Carthage, North Carolina

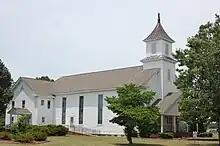
Union Presbyterian Church

The town was the home of the Tyson & Jones Buggy Company, a predominant cart and buggy manufacturer in the late 1800s. A common local story is that after the closing of the Tyson Buggy Company, Henry Ford was interested in buying the old plant and converting it into a car assembly line. According to the legend, the owners refused to let Ford buy the plant. He moved on and built his first plant in Detroit, making it the center of auto manufacturing. This story is often repeated despite a lack of evidence, and it runs contrary to the life of Ford, who was born and raised in Detroit and started his businesses there. A few years after being closed, the former Tyson Buggy plant burned down.